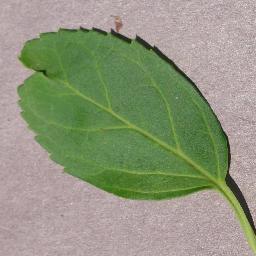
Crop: cherry
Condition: (including_sour)_healthy